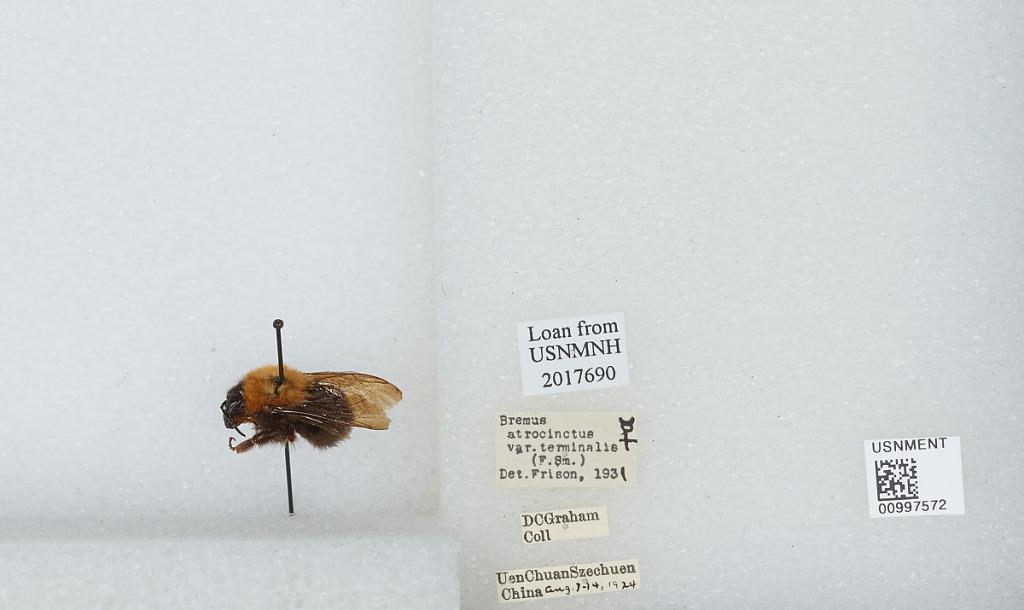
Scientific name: Bombus (Festivobombus) festivus Smith
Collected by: D. Graham
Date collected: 1924-8-7
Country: China
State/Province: Sichuan
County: Ngawa Tibetan and Qiang
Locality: Uen Chuan
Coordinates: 31.4839, 103.588
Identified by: Frison